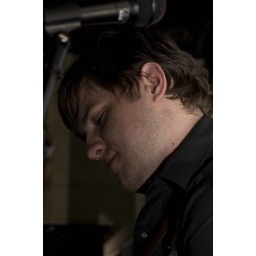
lit with a SB 800 bounced of a mirror in a bar for a softer touch..framed with the microphone